Little River, New Zealand

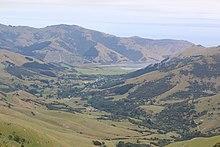
Little River, New Zealand (December 2020)

Before the 2023 census, the settlement had a smaller boundary, covering . Using that boundary, Little River had a population of 279 at the 2018 New Zealand census, unchanged since the 2013 census, and an increase of 51 people (22.4%) since the 2006 census. There were 114 households, comprising 135 males and 144 females, giving a sex ratio of 0.94 males per female, with 72 people (25.8%) aged under 15 years, 21 (7.5%) aged 15 to 29, 162 (58.1%) aged 30 to 64, and 24 (8.6%) aged 65 or older.